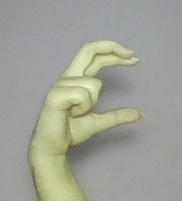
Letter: thal